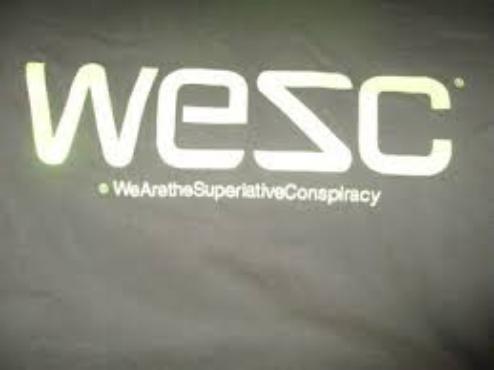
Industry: Clothes